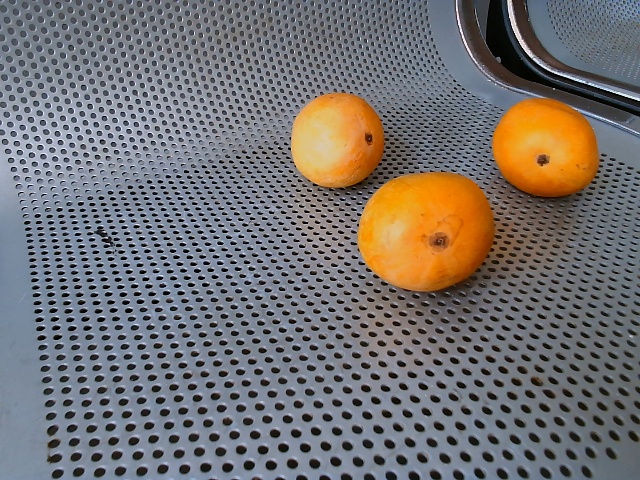
Label: Ripe_Mango